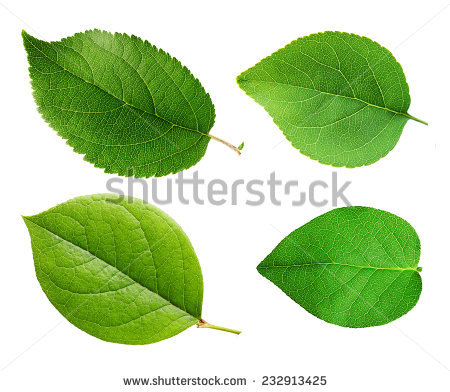
Labels: Apple leaf, Apple leaf, Apple leaf